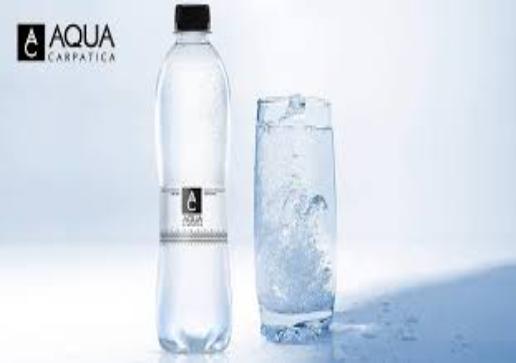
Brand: Aqua Carpatica
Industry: Food